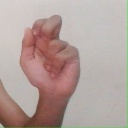
अक्षर: ढ